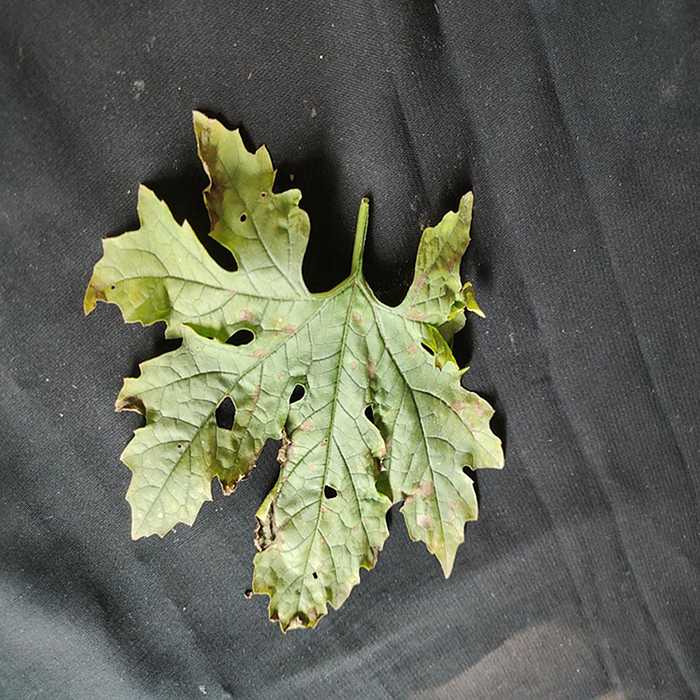
Plant: Bitter Gourd
Label: Downey mildew